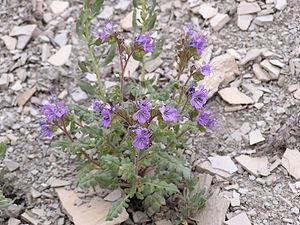
Phacelia argillacea est une espèce rare de plante à fleurs de la famille de la bourrache connue aux États-Unis sous le nom commun de clay phacelia et d’Atwood's phacelia. Elle est endémique à l'état de l'Utah aux États-Unis, où on ne la trouve que dans un canyon du comté d'Utah. C'est « l'une des espèces les plus menacées de l'Utah ». C'est « l'une des plantes les plus rares de la nation » et elle est classée au niveau fédéral comme une des espèces menacées des États-Unis.